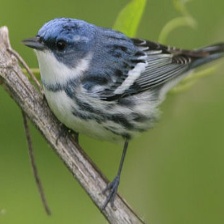
Species: CERULEAN WARBLER
Scientific name: SETOPHAGA CERULEA